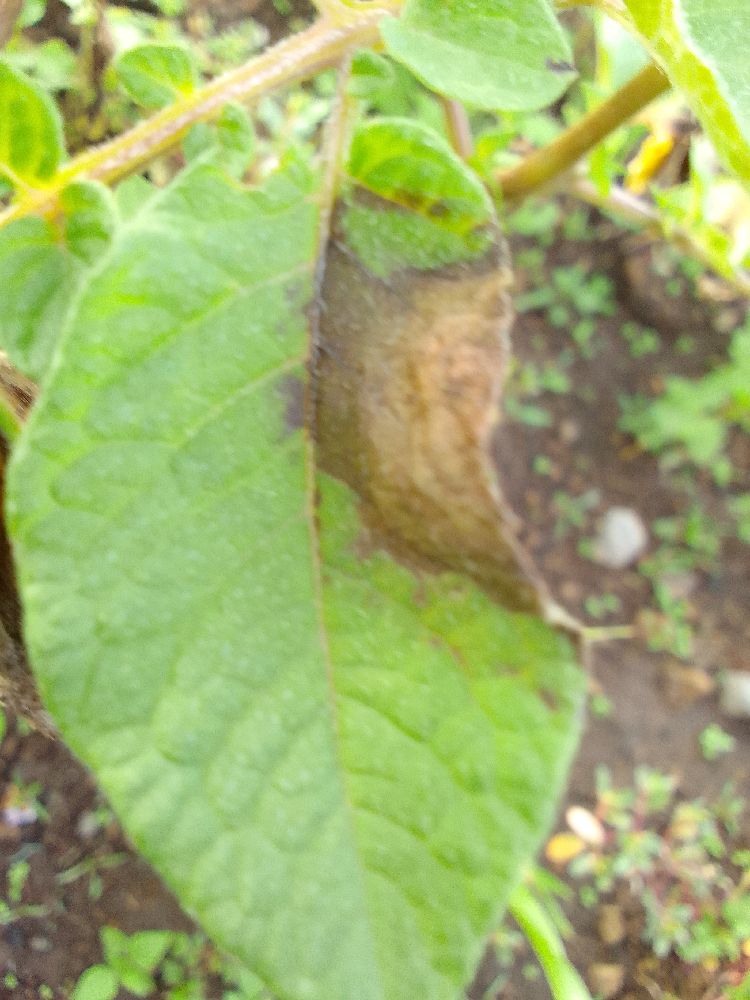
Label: Late blight